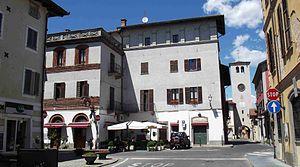
Villanova d'Asti est une commune italienne de la province d'Asti dans la région Piémont en Italie.